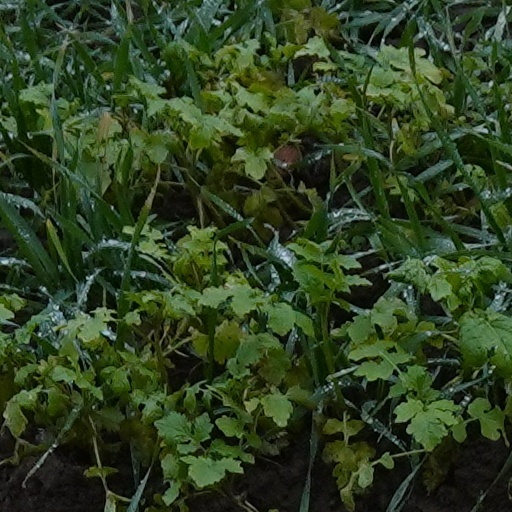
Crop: wheat